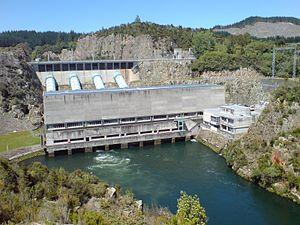
Le secteur de l'énergie en Nouvelle-Zélande présente plusieurs caractéristiques originales :